Wisner House

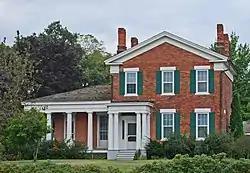

The Wisner House, also known as Pine Grove, is a single-family house located at 405 Cesar Chavez Avenue in Pontiac, Michigan. It was listed on the National Register of Historic Places in 1970. It is now a public museum, the Governor Moses Wisner House, operated by the Oakland County Pioneer and Historical Society as part of the Pine Grove Historical Museum.